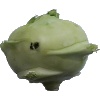
Label: Kohlrabi 1